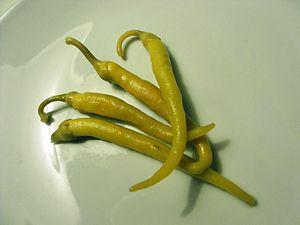
Le piment d'Ibarra est un écotype de piment rouge développé au Pays basque et majoritairement dans la zone d'Ibarra, renommé chez les consommateurs pour sa saveur et sa tendreté. Il est également connu sous le nom de langostinos de Ibarra.